DeAngelo Hall

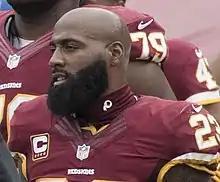
Hall with the Washington Redskins in 2016

DeAngelo Eugene Hall (born November 19, 1983) is an American professional football coach and former defensive back who most recently served as the assistant defensive backs coach for the Carolina Panthers of the National Football League (NFL). He played college football for the Virginia Tech Hokies and was selected by the Atlanta Falcons with the eighth overall pick in the 2004 NFL draft. Hall played half a season for the Oakland Raiders before being released and signed by the Washington Redskins in 2008, playing for them until retiring following the 2017 season. In his 14 seasons playing in the NFL, he was a cornerback for the majority of his career before switching to free safety during his last few seasons.